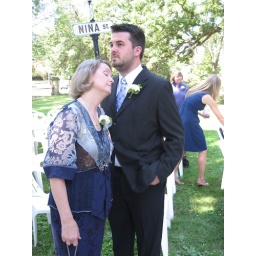
Sarah's mom and brother. Inexplicably, there was a street sign in the middle of the lawn (Nina St.)